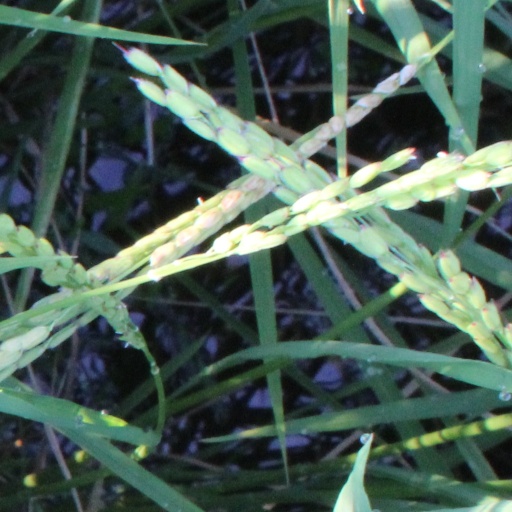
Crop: rice